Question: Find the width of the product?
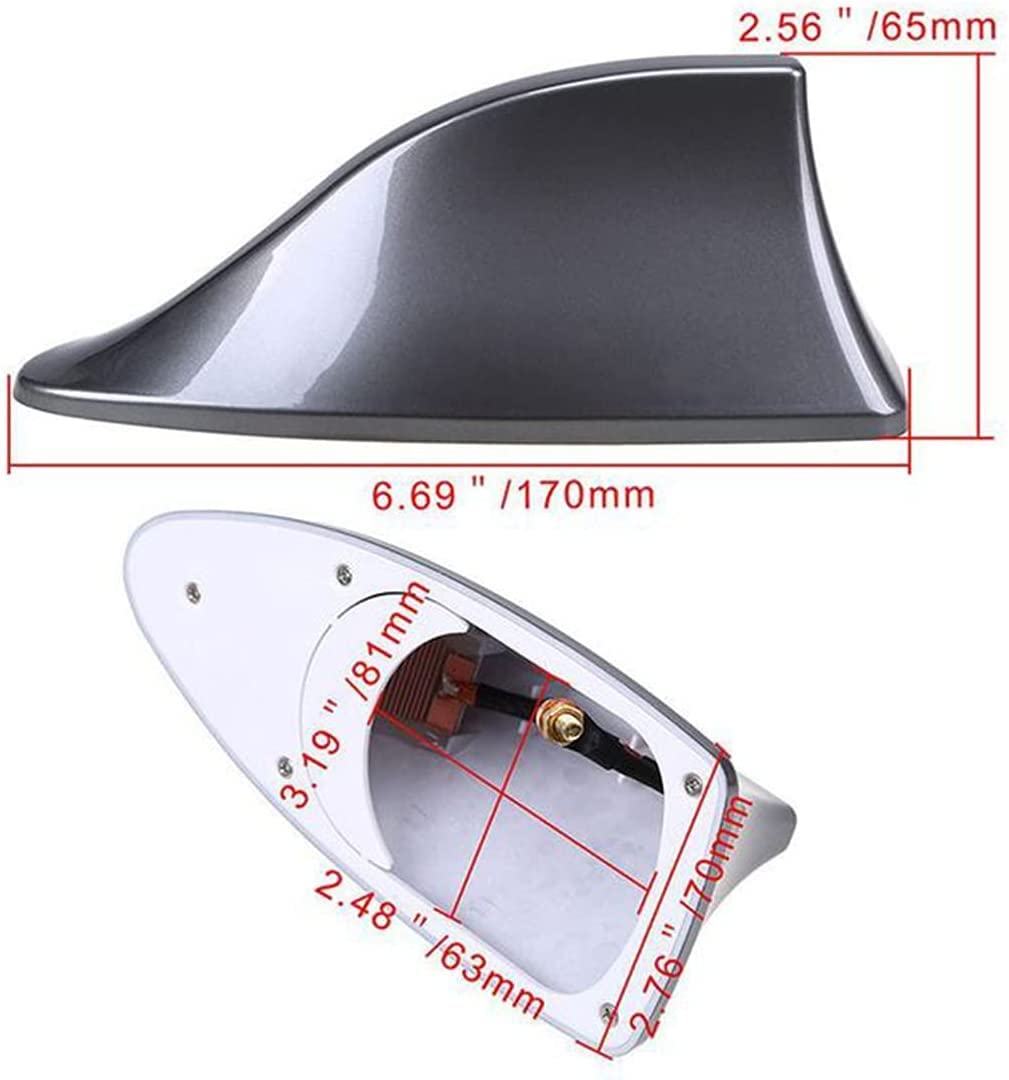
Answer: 6.652941176470588 millimetre